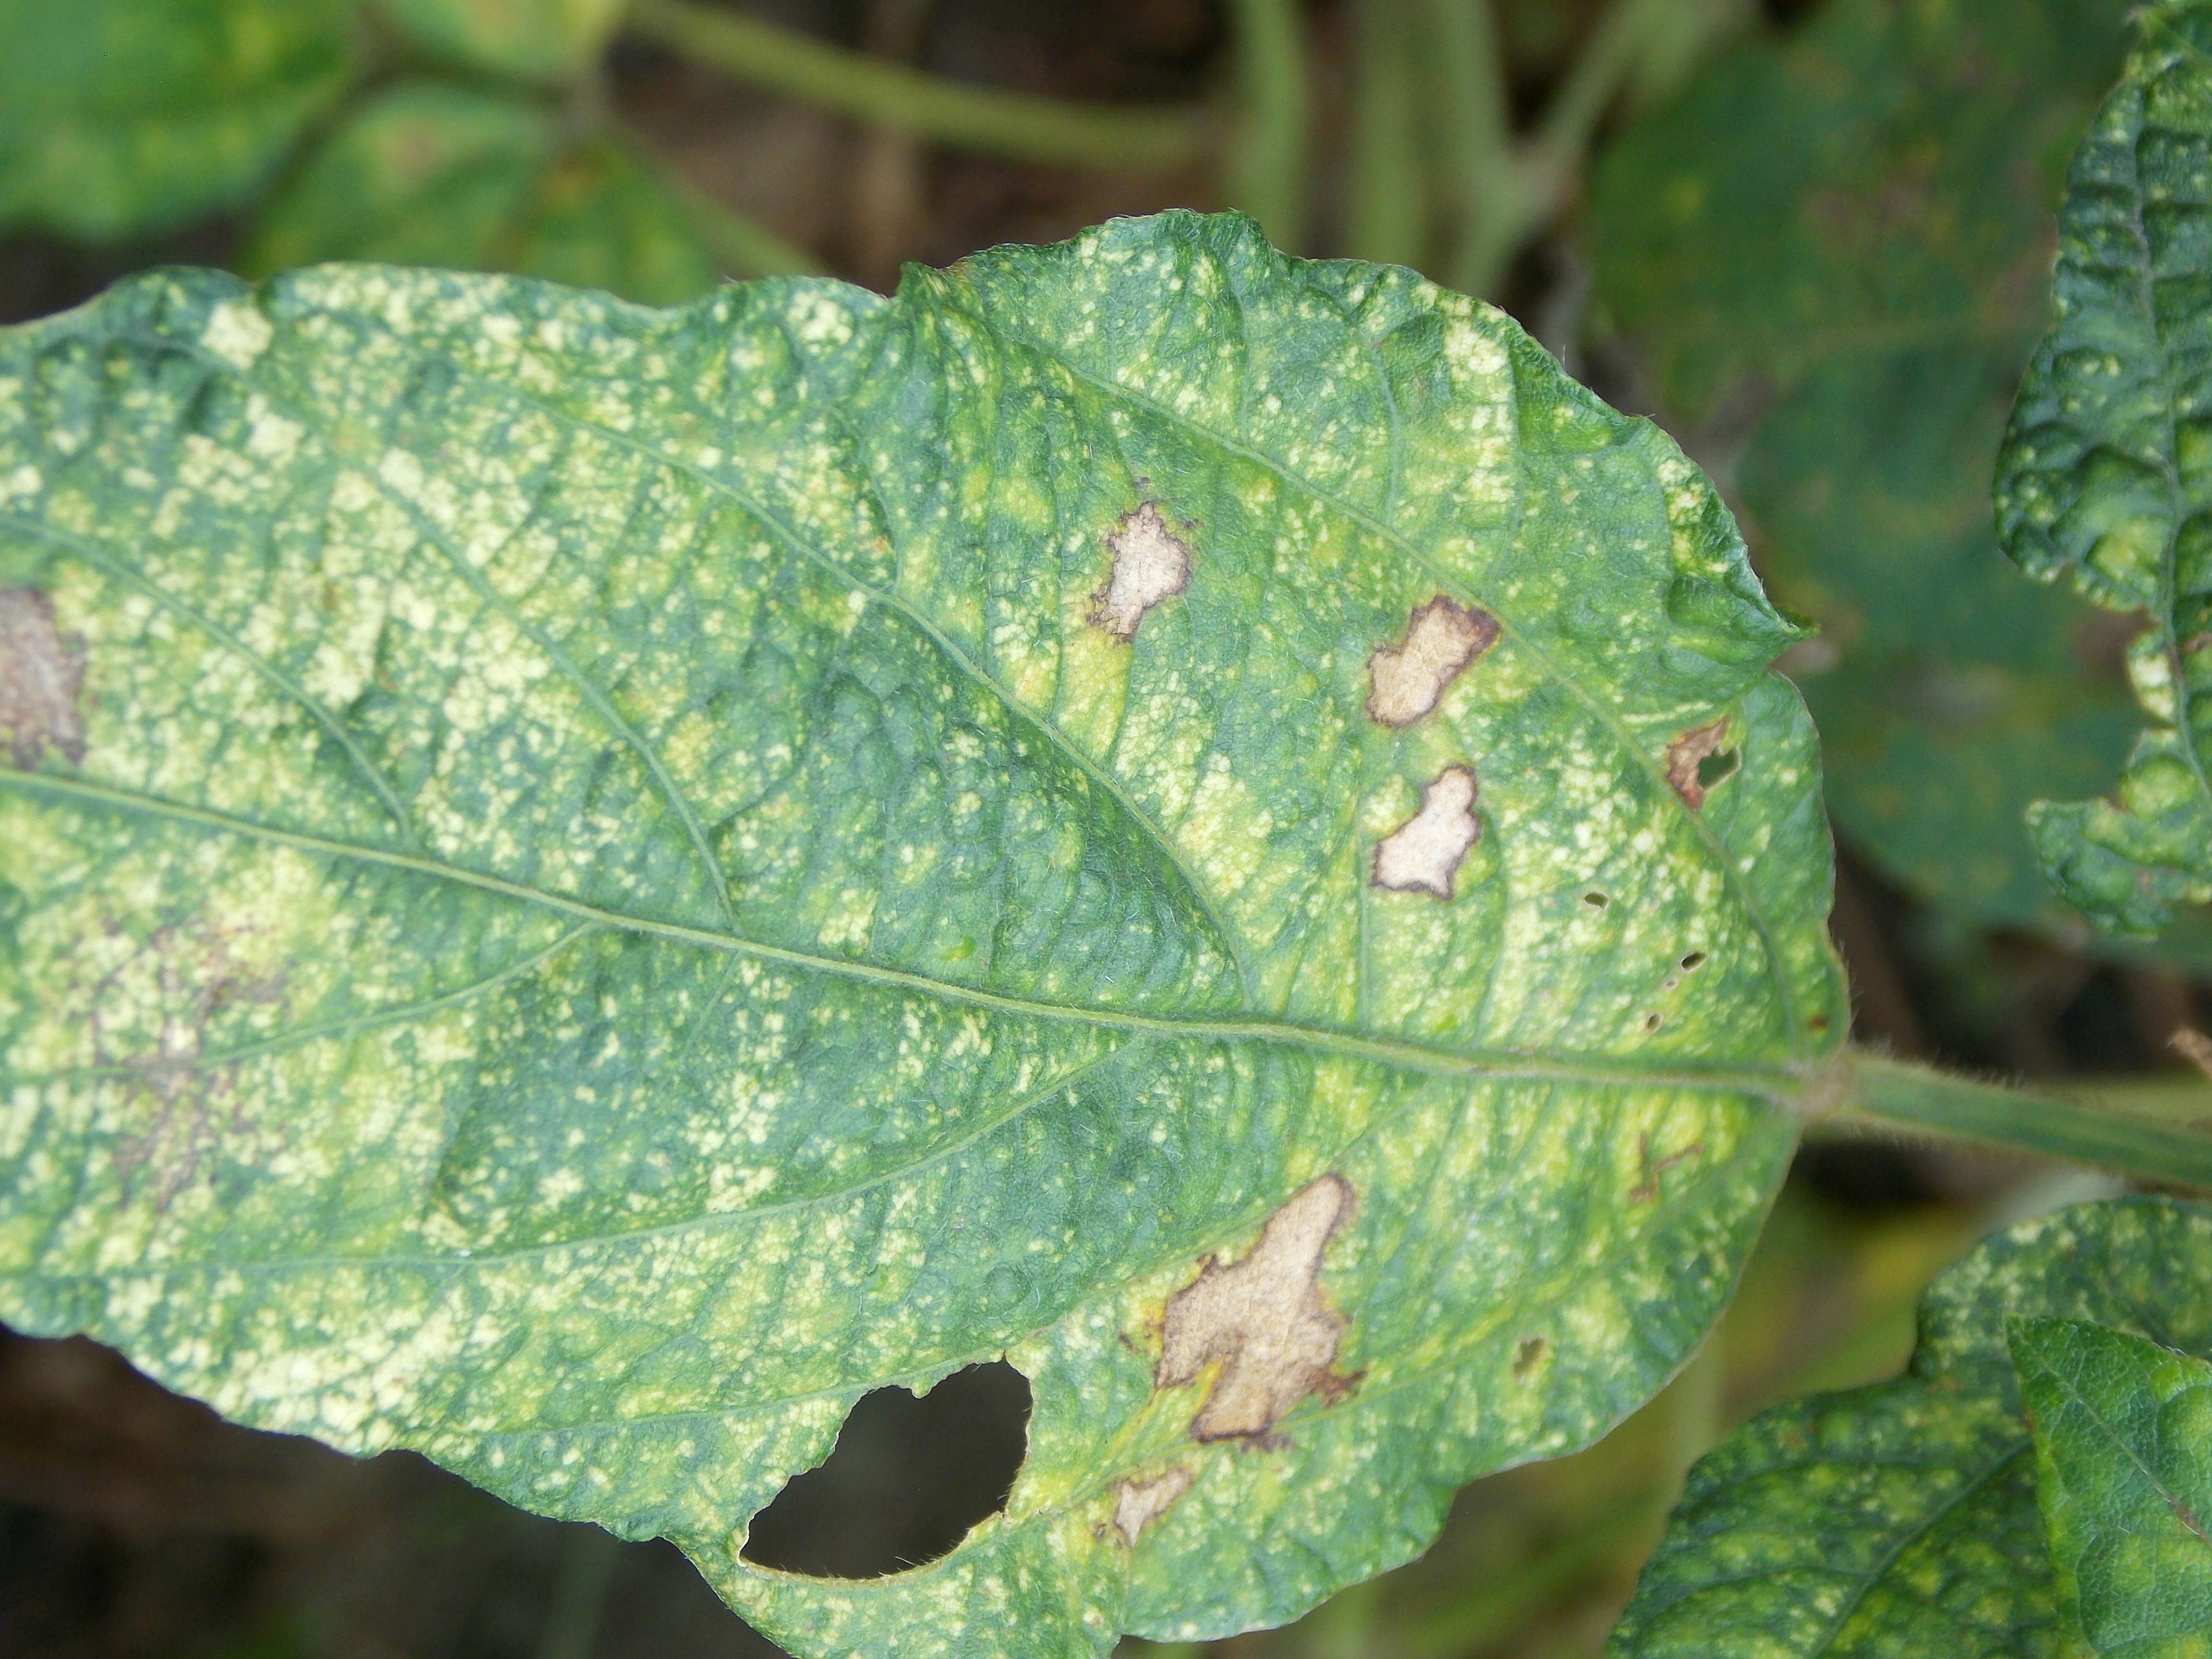
Label: Disease